Les Tourreilles

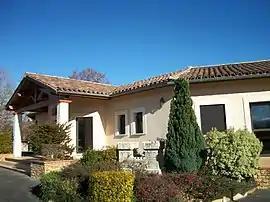
The town hall in Les Tourreilles

Les Tourreilles is a commune in the Haute-Garonne department in southwestern France.